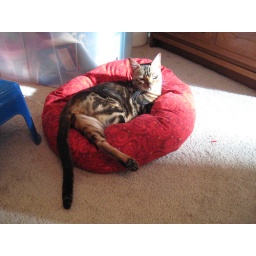
Pretty Zoraline in the red kitty bed, in the morning light.